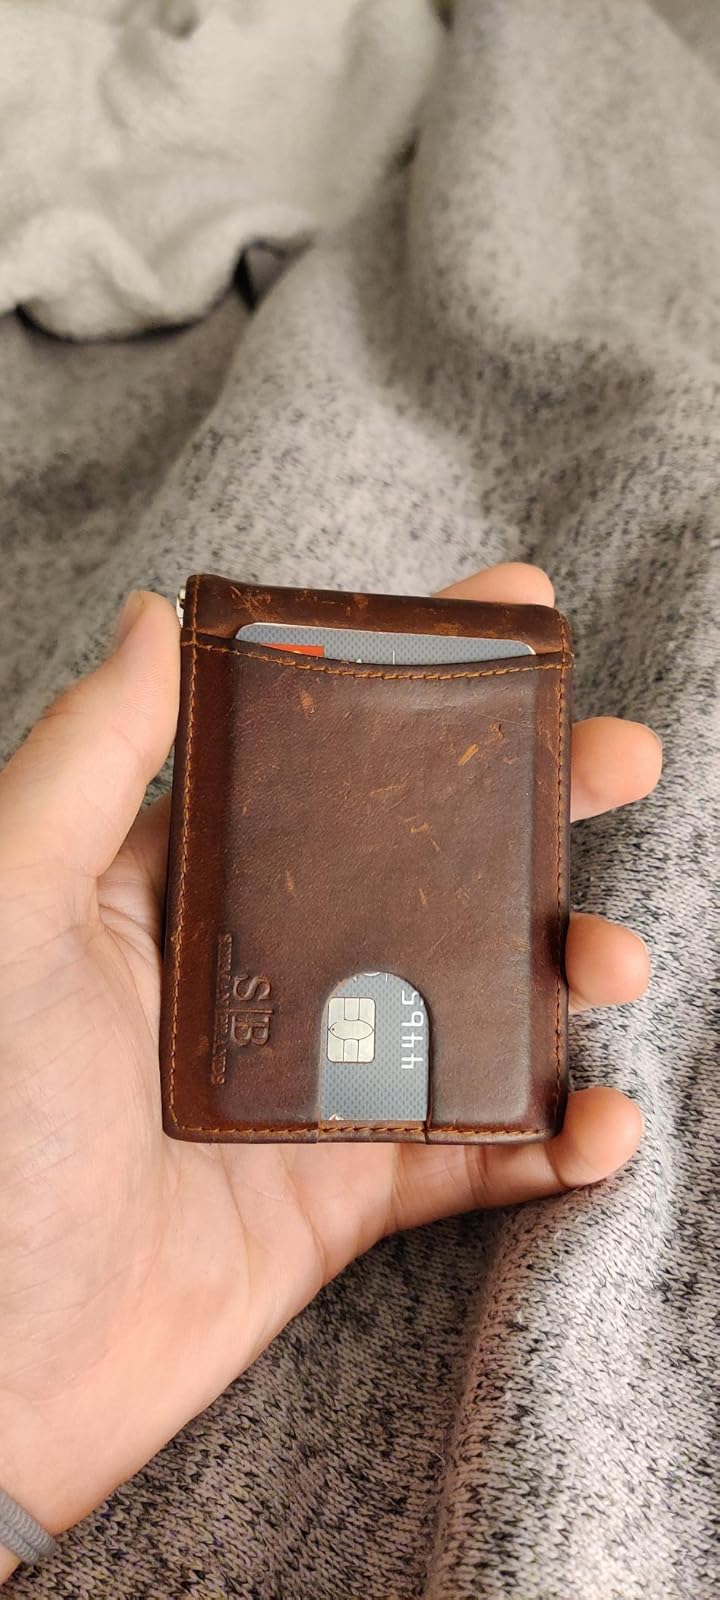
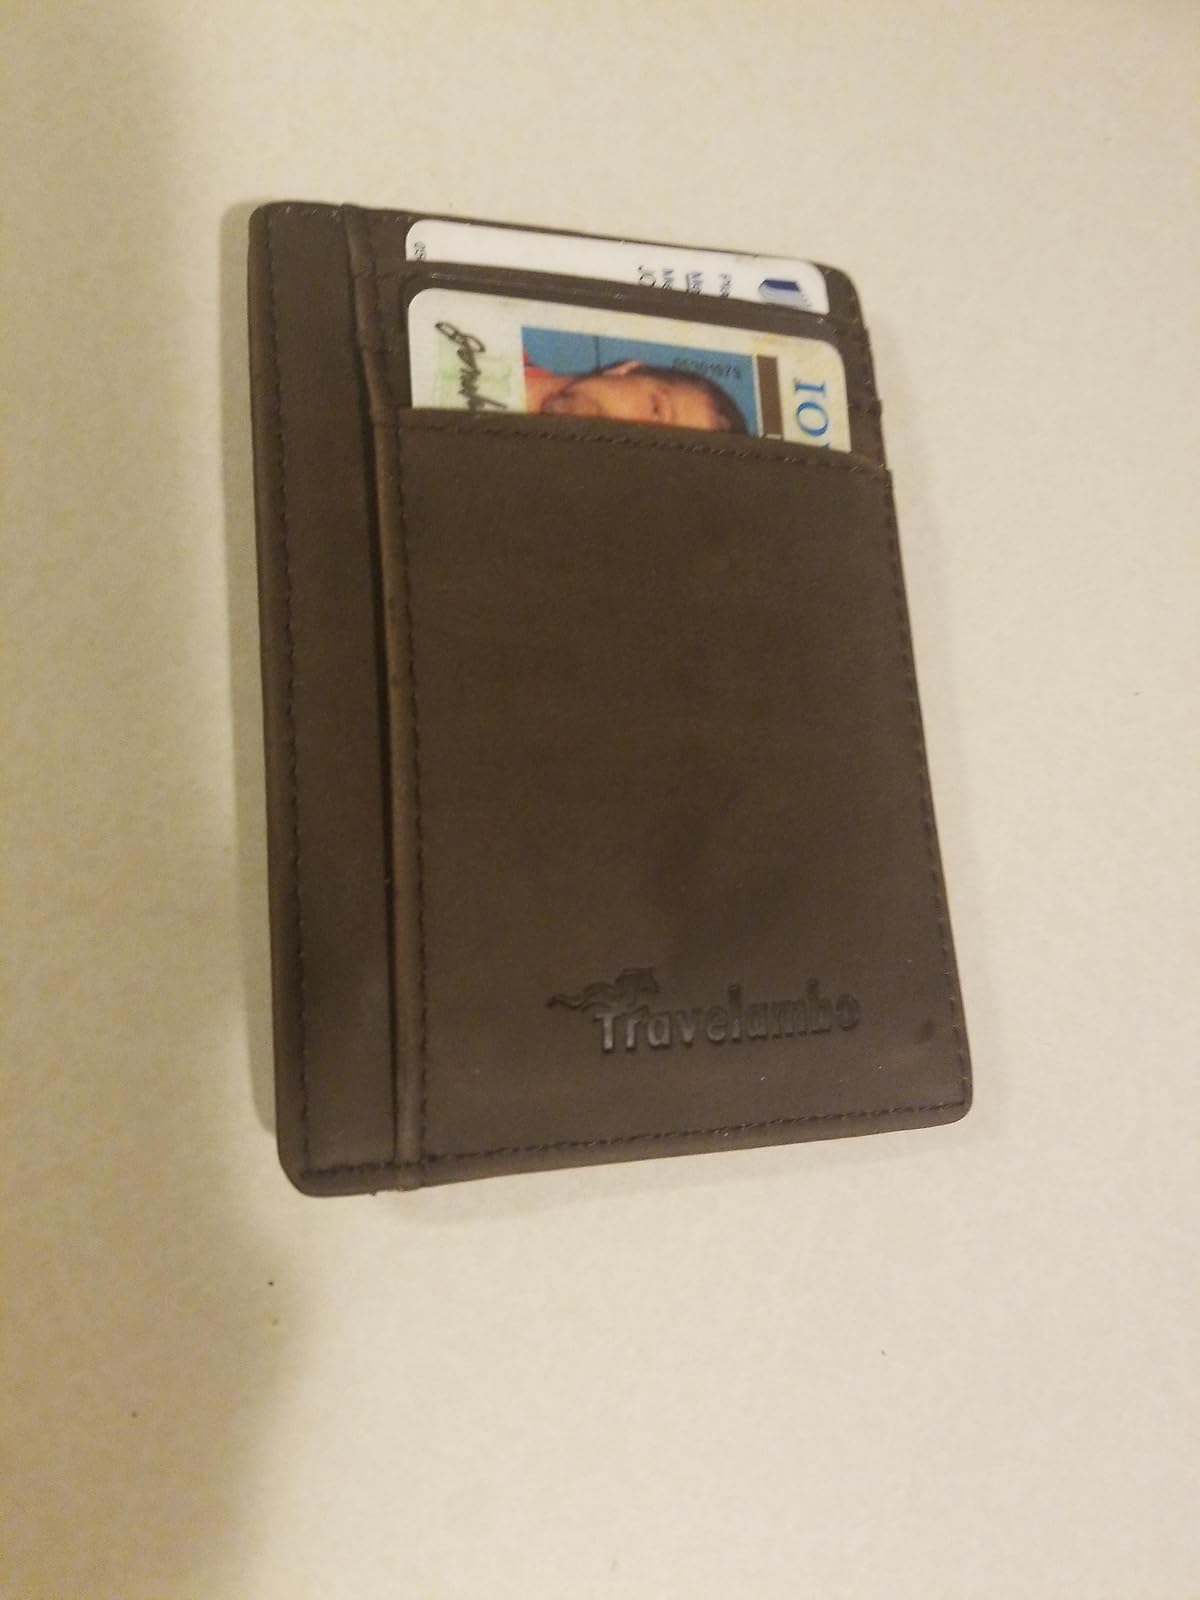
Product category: accessories_wallet
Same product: no